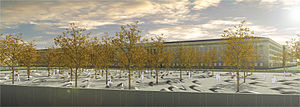
Pentagon Memorial
Pentagon Memorial
Pentagon Memorial er et mindesmærke rejst til minde om de 184 dræbte efter Terrorangrebet den 11. september 2001, hvor terrorister fløj American Airlines Flight 77 ind i Pentagon.